Ashoka

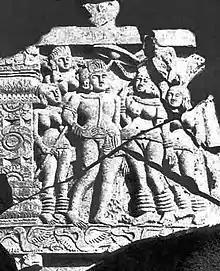
Kanaganahalli inscribed panel portraying Ashoka and his queens with the Brahmi label "King Asoka", 1st–3rd century CE

Ashoka's inscriptions mention that he conquered the Kalinga region during his 8th regnal year: the destruction caused during the war made him repent violence, and in the subsequent years, he was drawn towards Buddhism. Edict 13 of the Edicts of Ashoka Rock Inscriptions expresses the great remorse the king felt after observing the destruction of Kalinga: